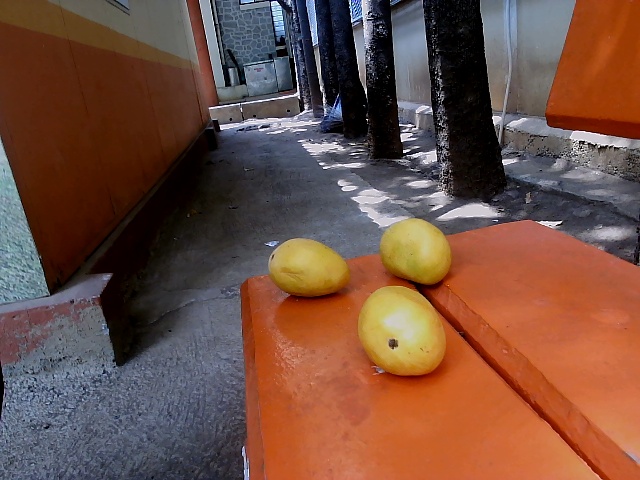
Label: Ripe_Mango